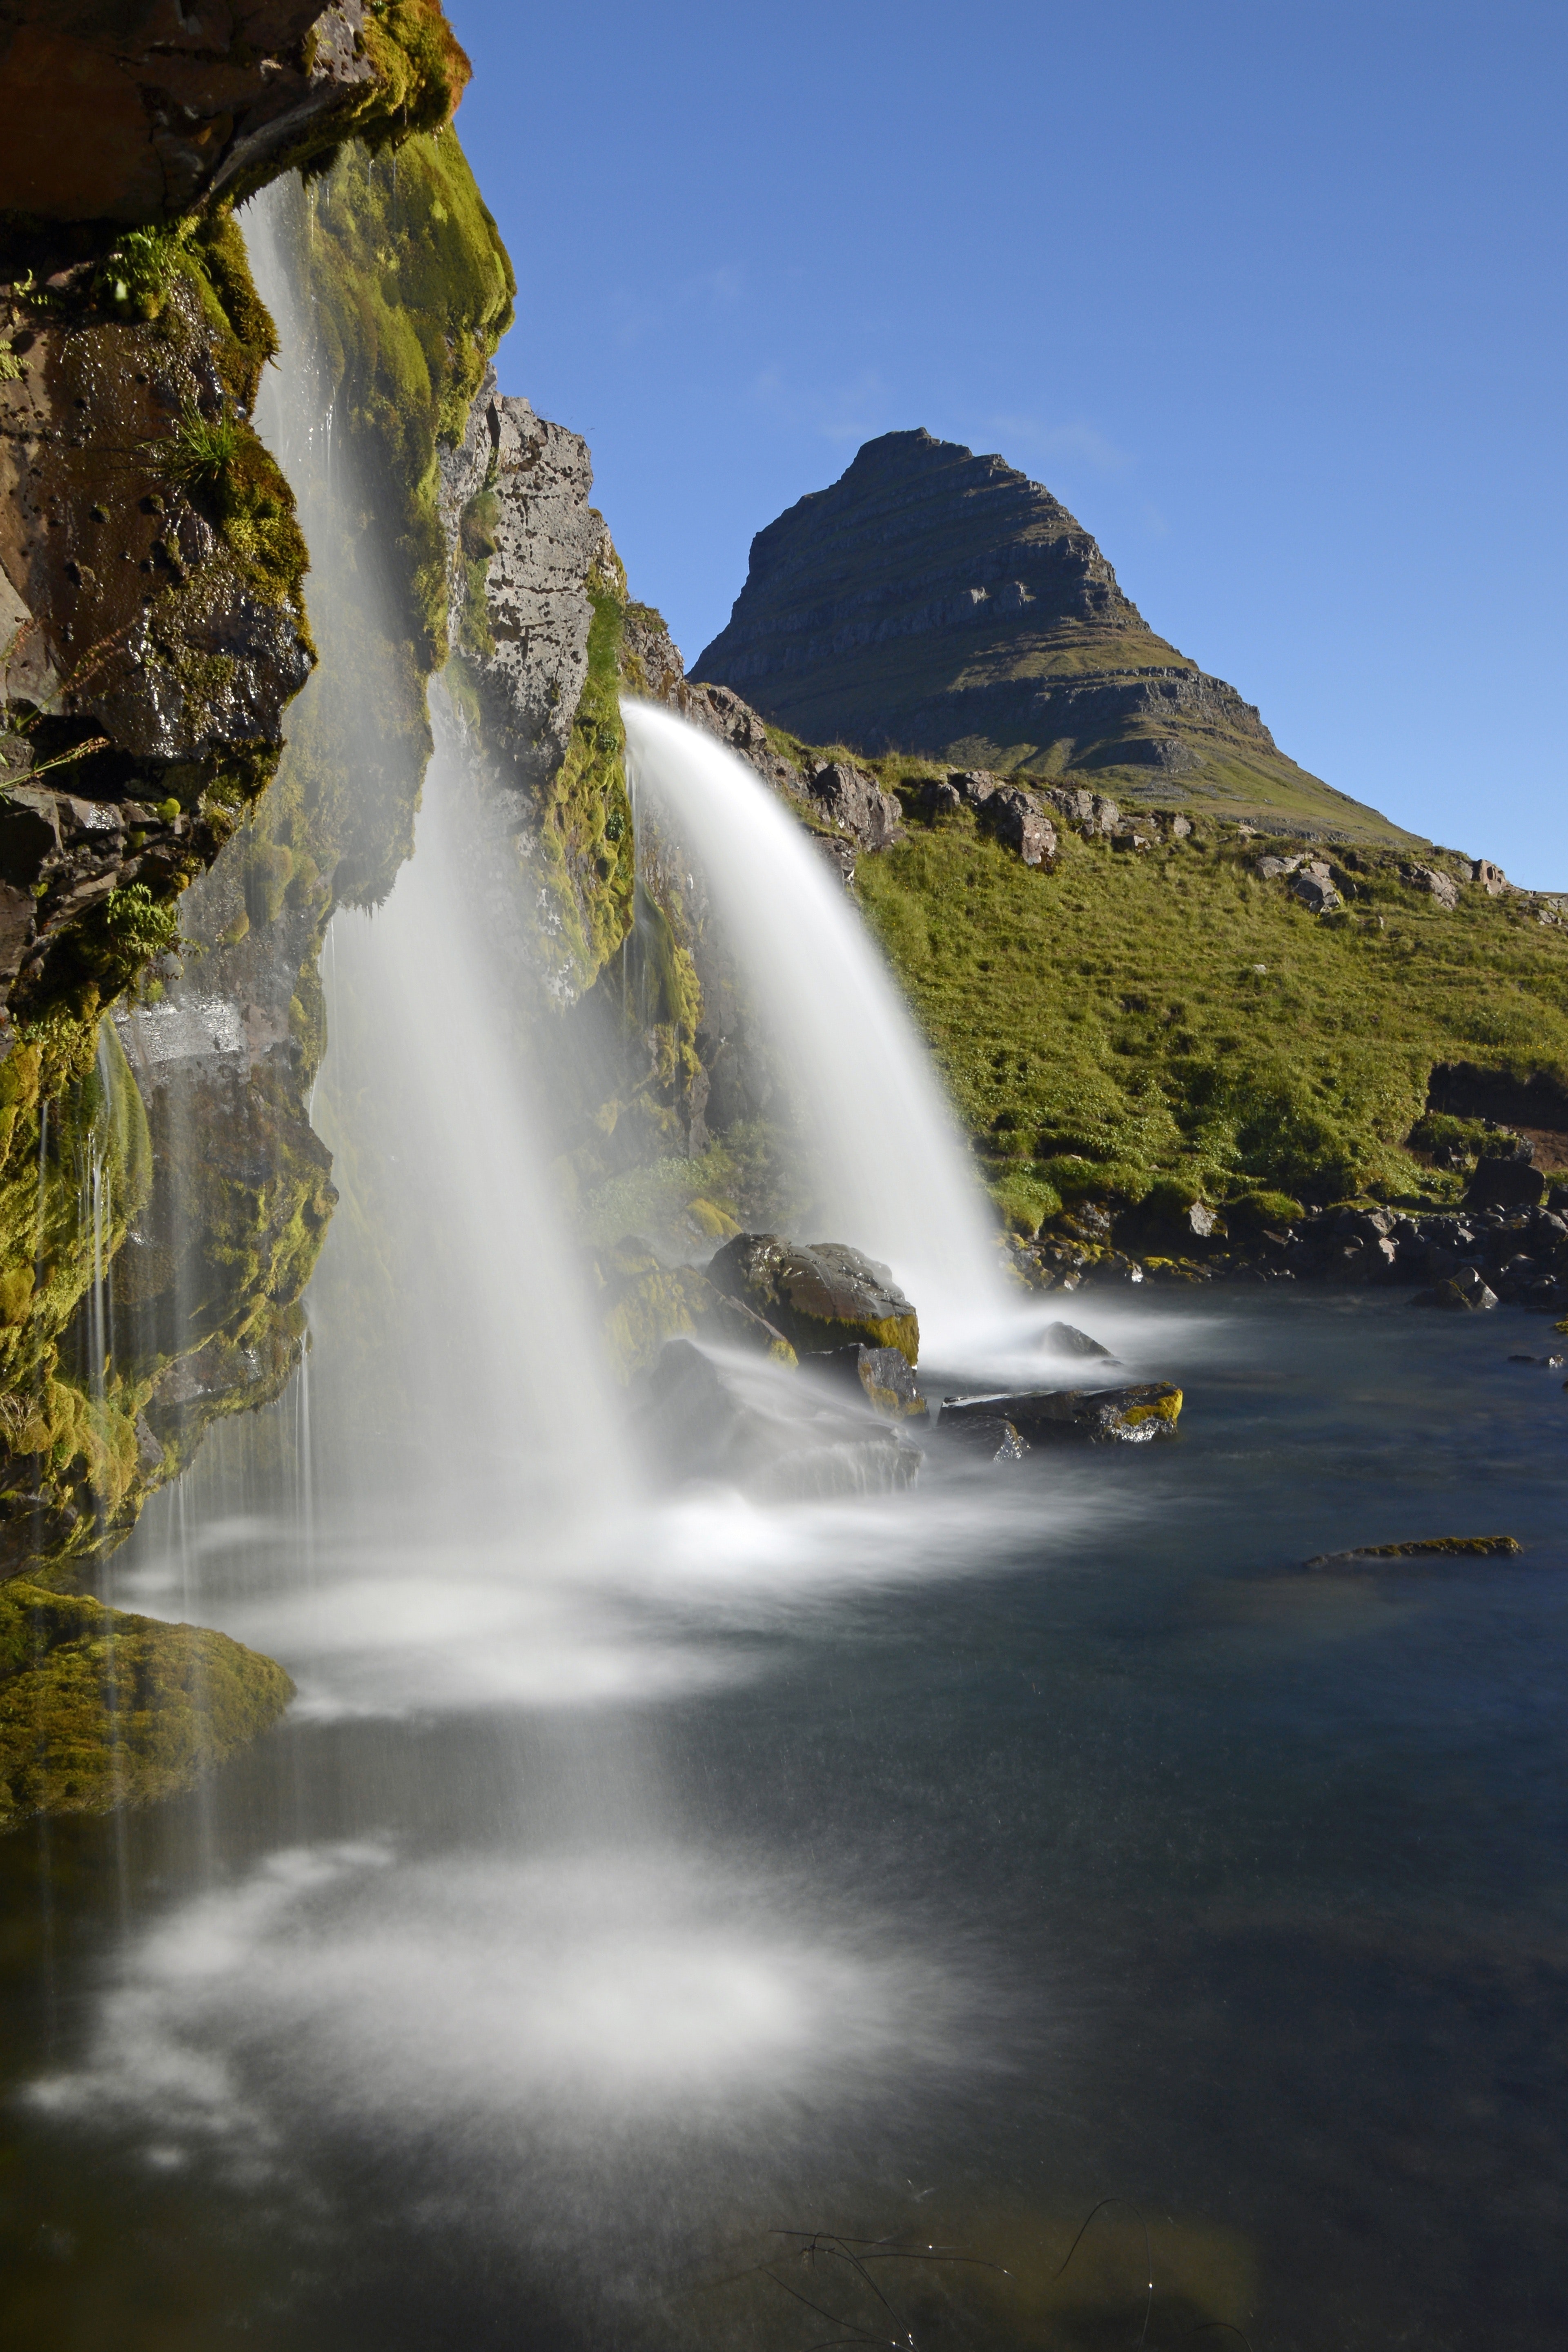
body of water, waterfall, nature, water, natural landscape, water resources, watercourse, sky, river, water feature, rock, sea, sound, mountain, coast, landscape, cliff, stream, terrain, fjord, coastal and oceanic landforms, cloud, formation, tourism, meteorological phenomenon, national park, vacation, rapid, ocean, hill